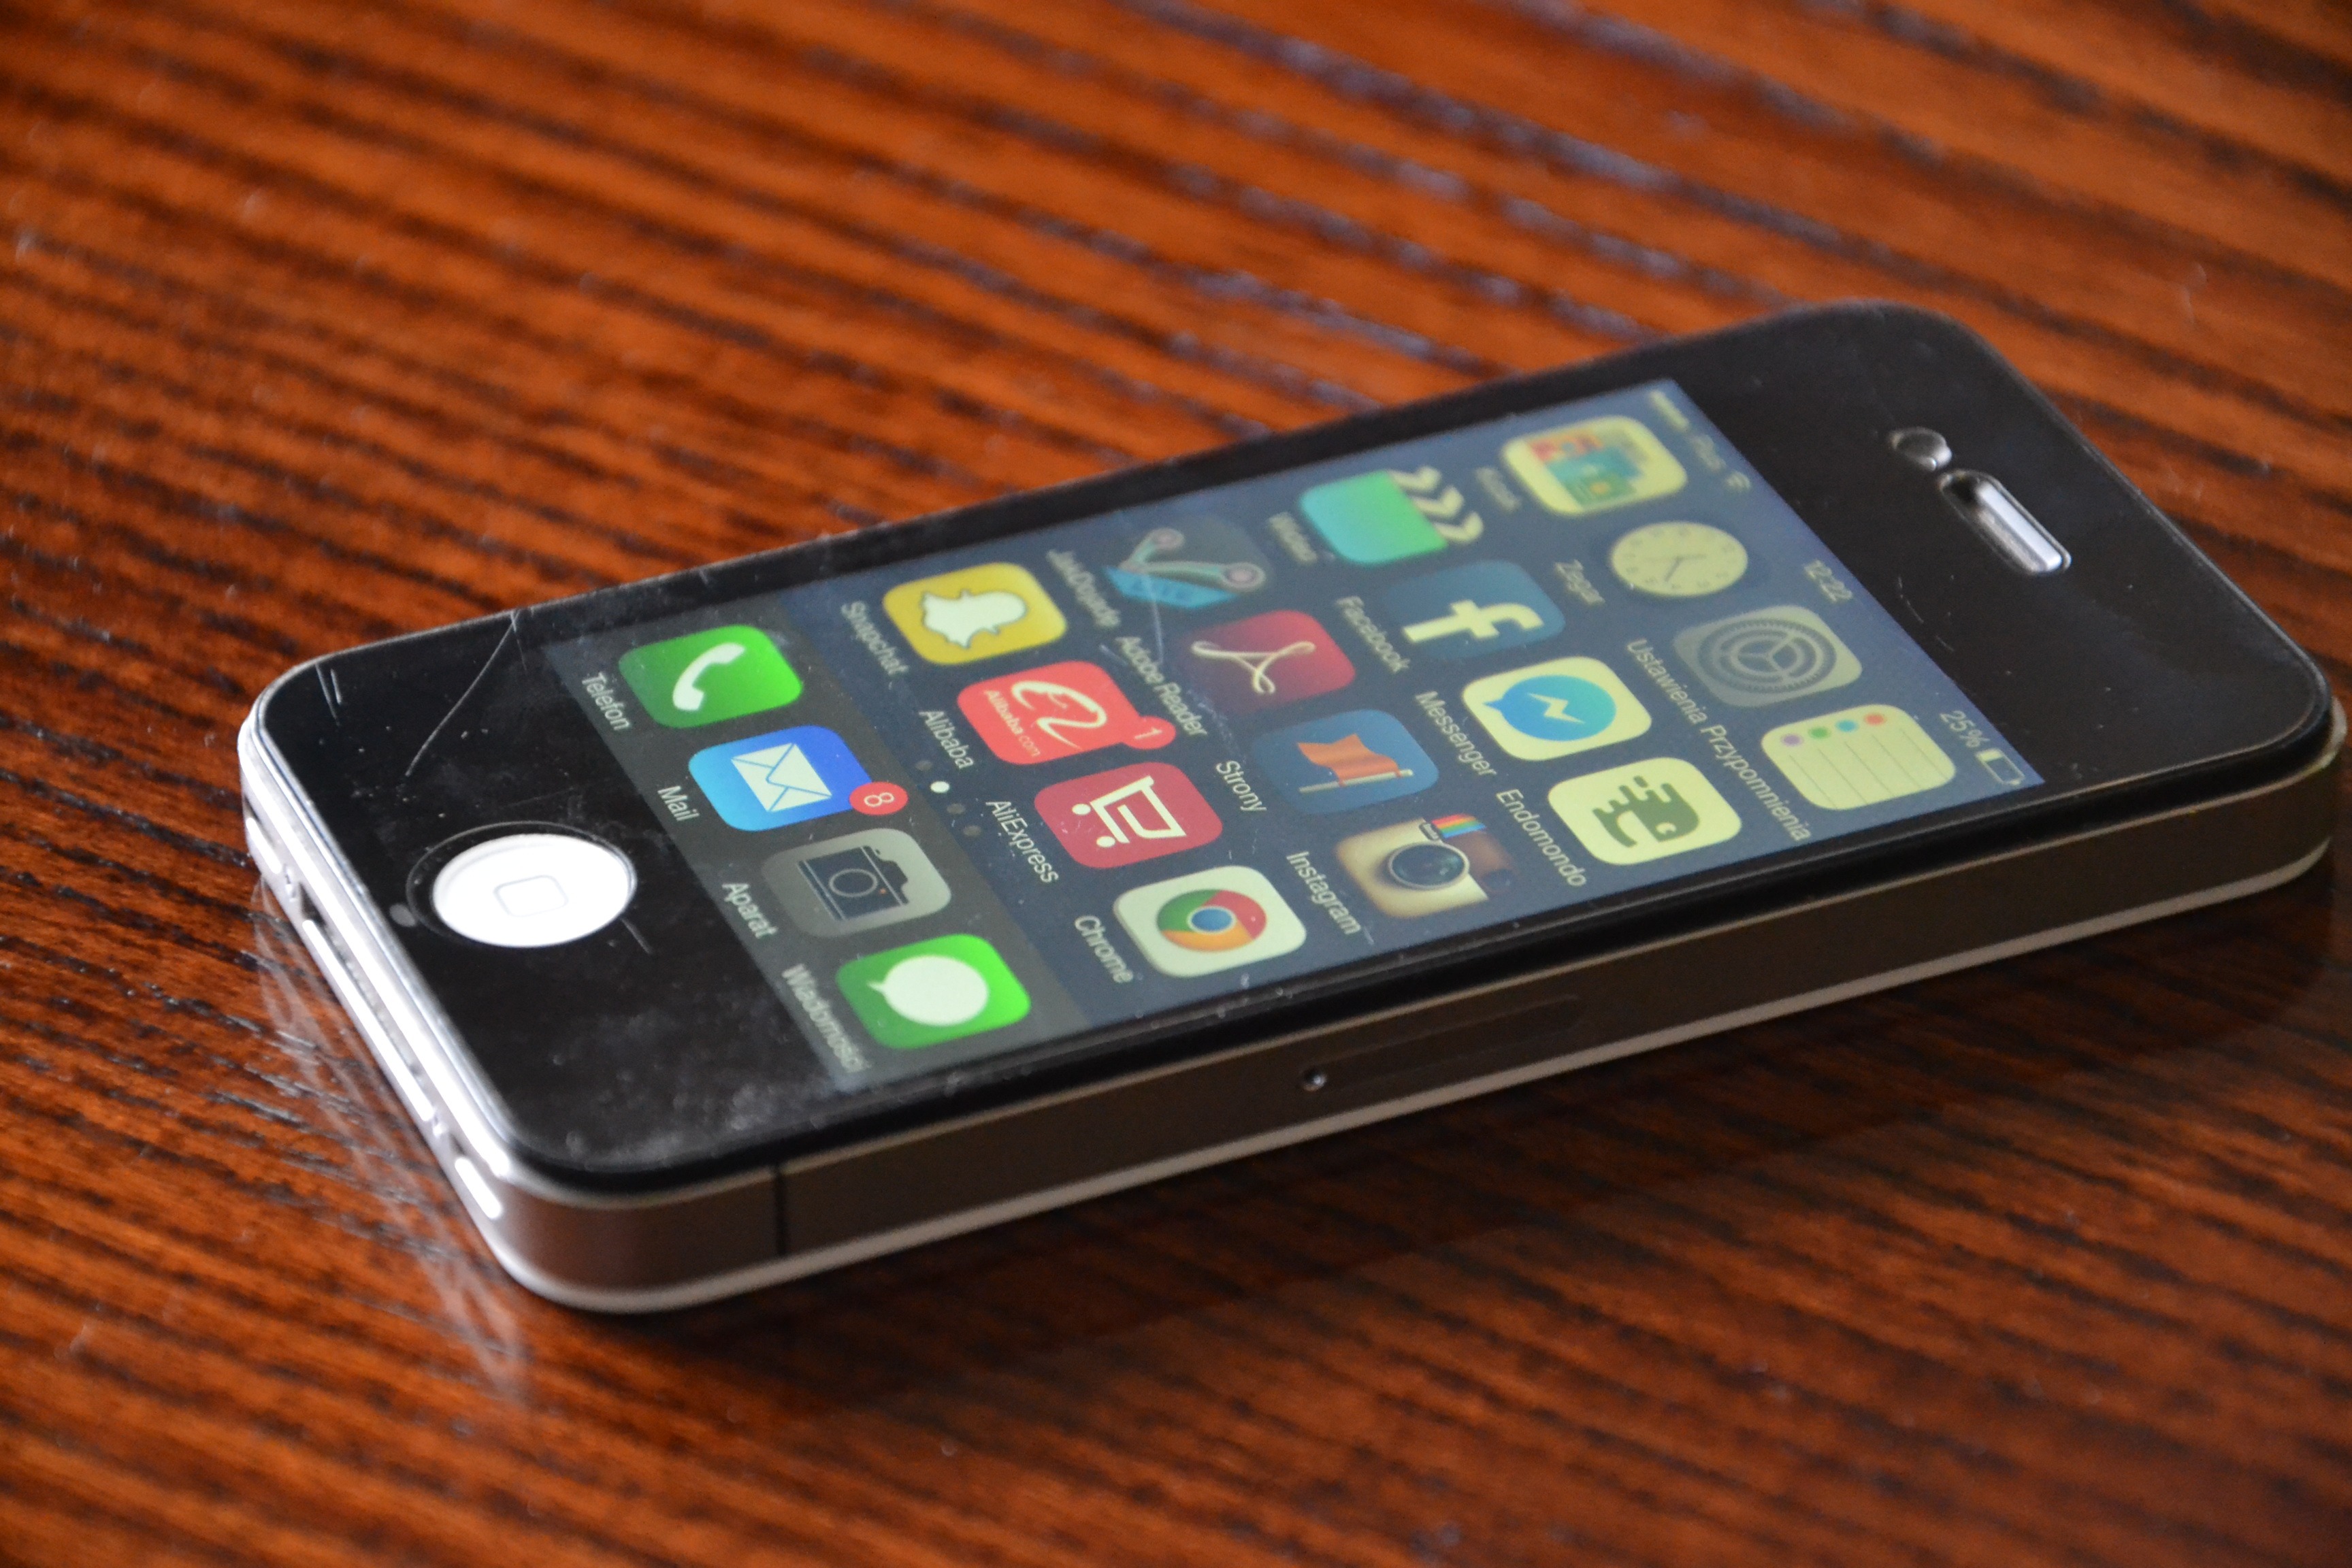
iphone, smartphone, technology, phone, telephone, gadget, black, mobile phone, electronics, call, multimedia, cell, electronic equipment, cellular phone, iphone 4, electronic device, portable communications device, communication device, portable media player, feature phone, smarphone